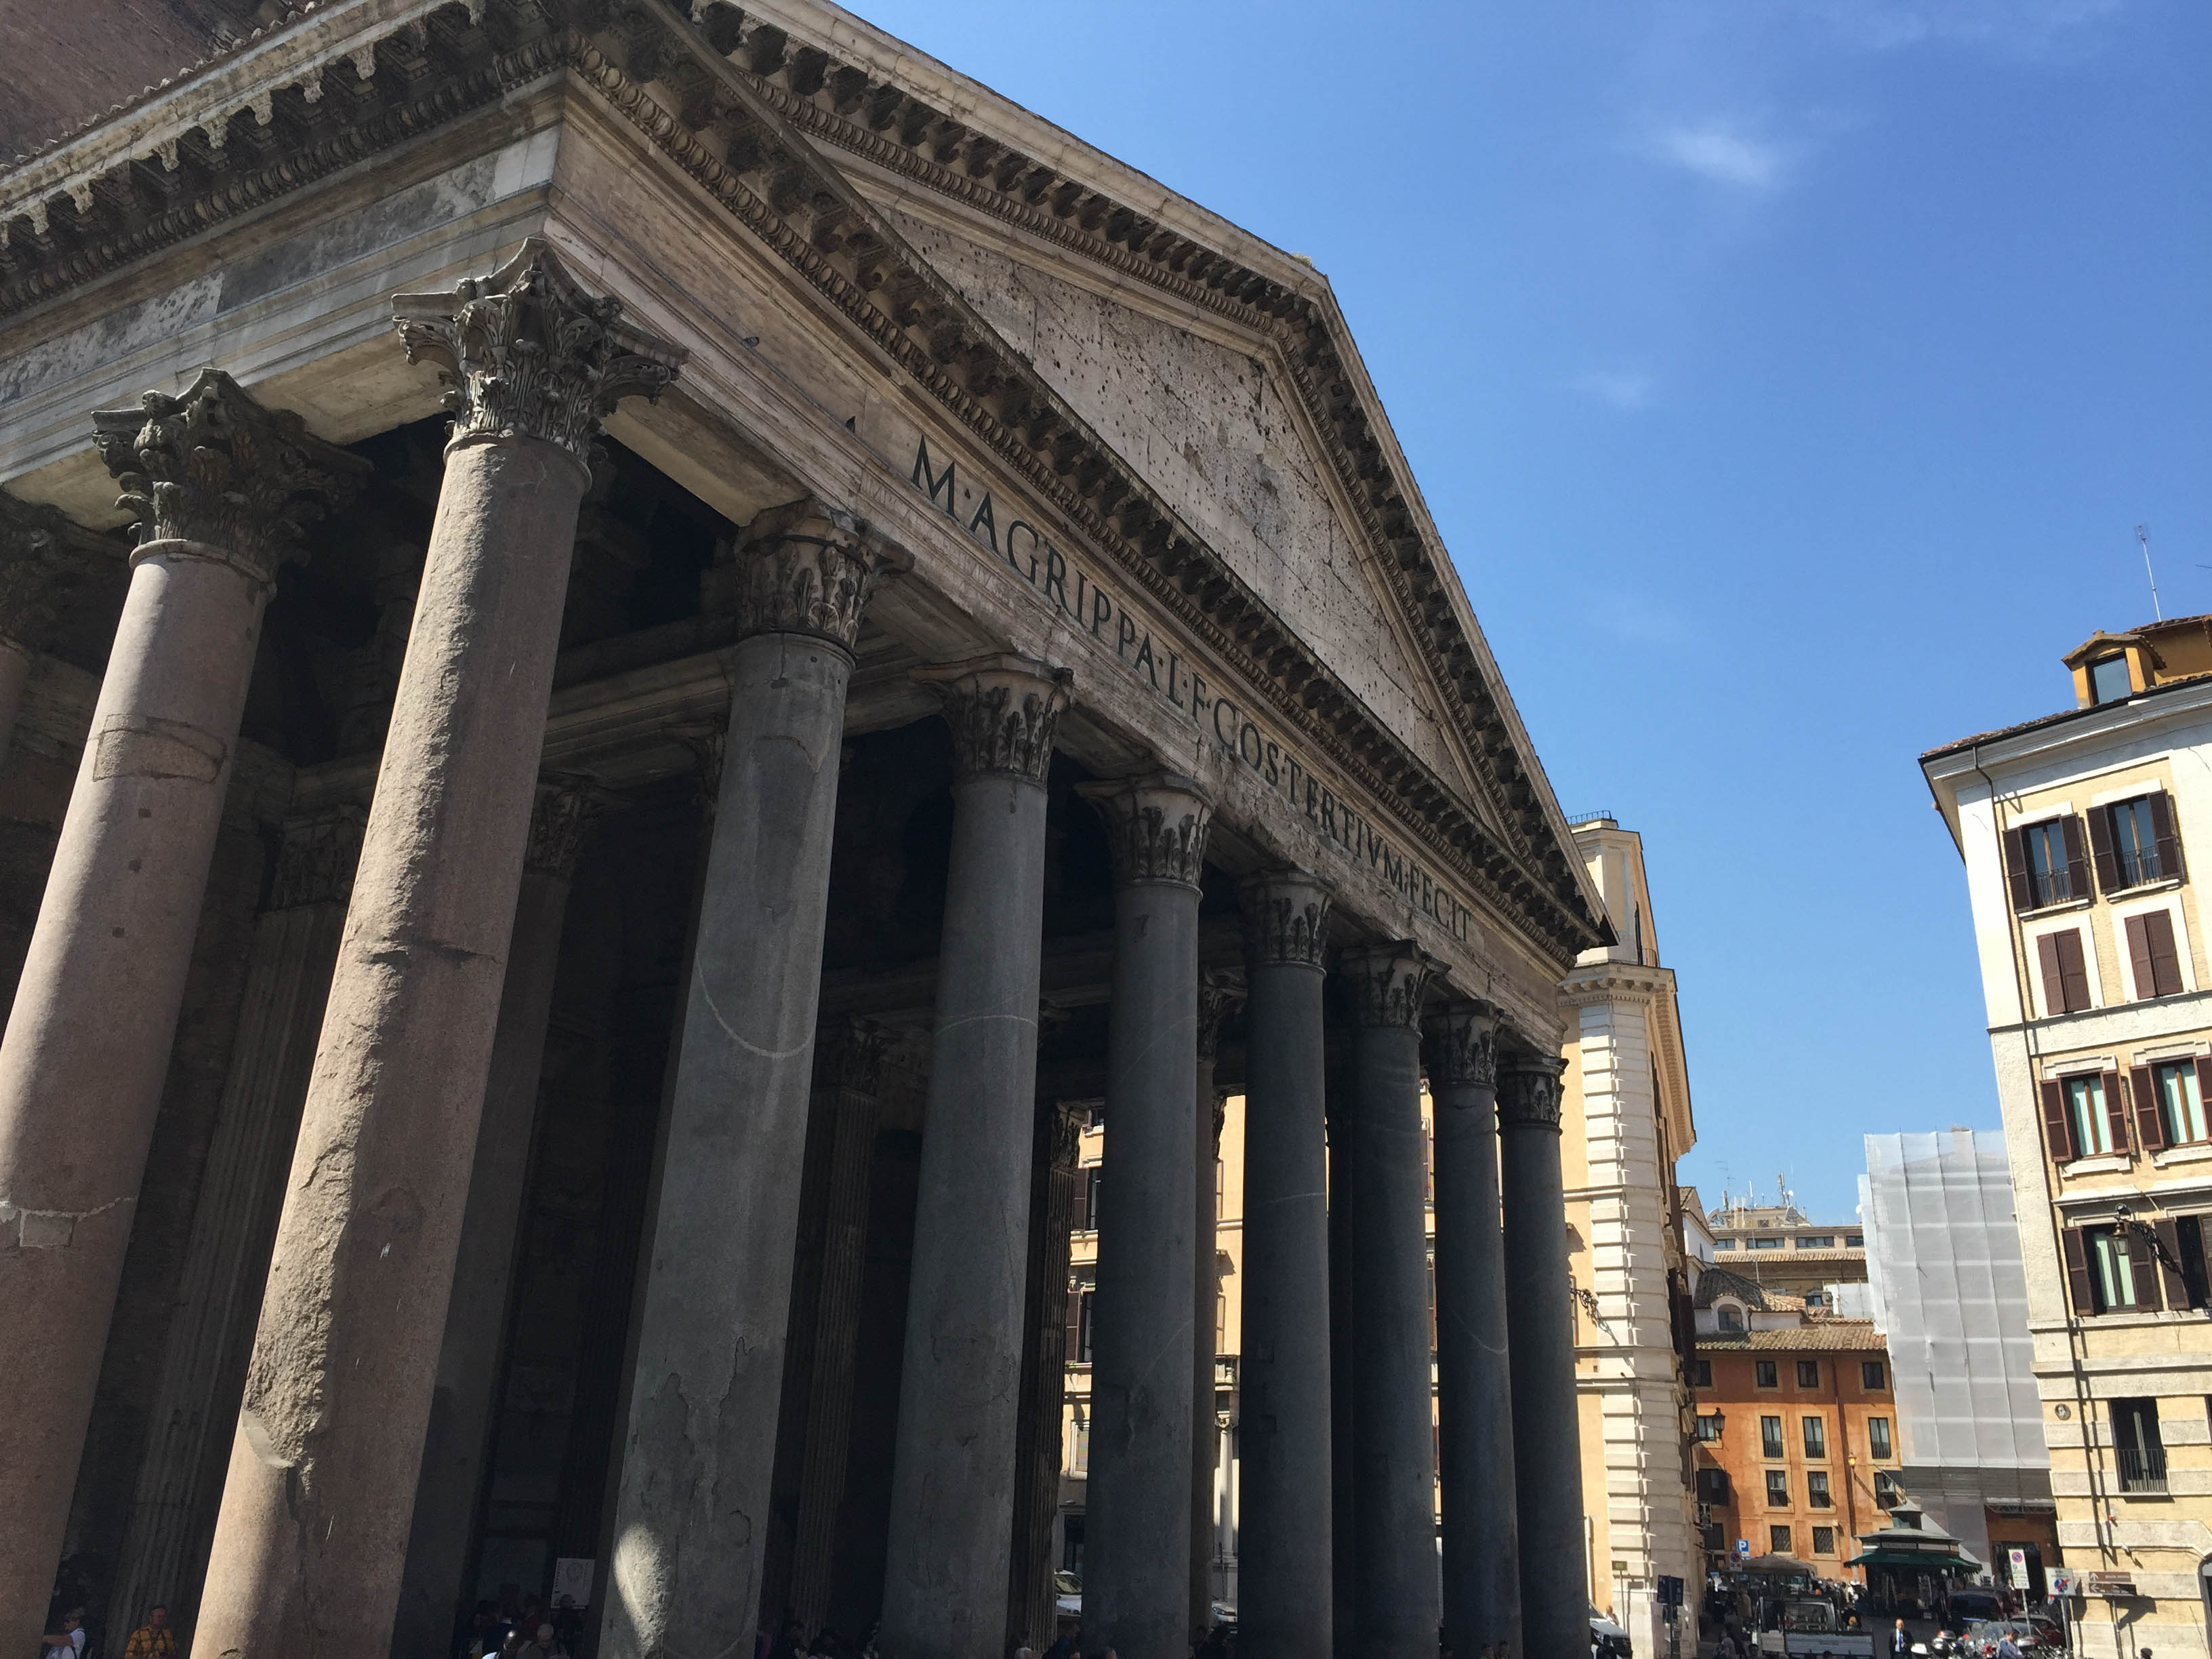
architecture, structure, city, skyscraper, monument, cityscape, downtown, arch, column, landmark, facade, metropolis, ancient rome, urban area, human settlement, metropolitan area, ancient roman architecture